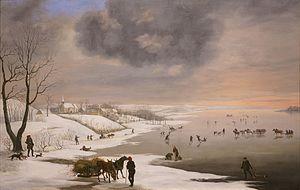
Aarhus, également orthographié non-officiellement Århus, est une commune du Danemark, située dans la région du Jutland-Central. Elle tire son nom de son chef-lieu, Aarhus, deuxième ville du Danemark ; elle existe de longue date, même si son territoire a été adapté. La commune comptait 345 332 habitants en 2019, pour une superficie de 469,56 km².